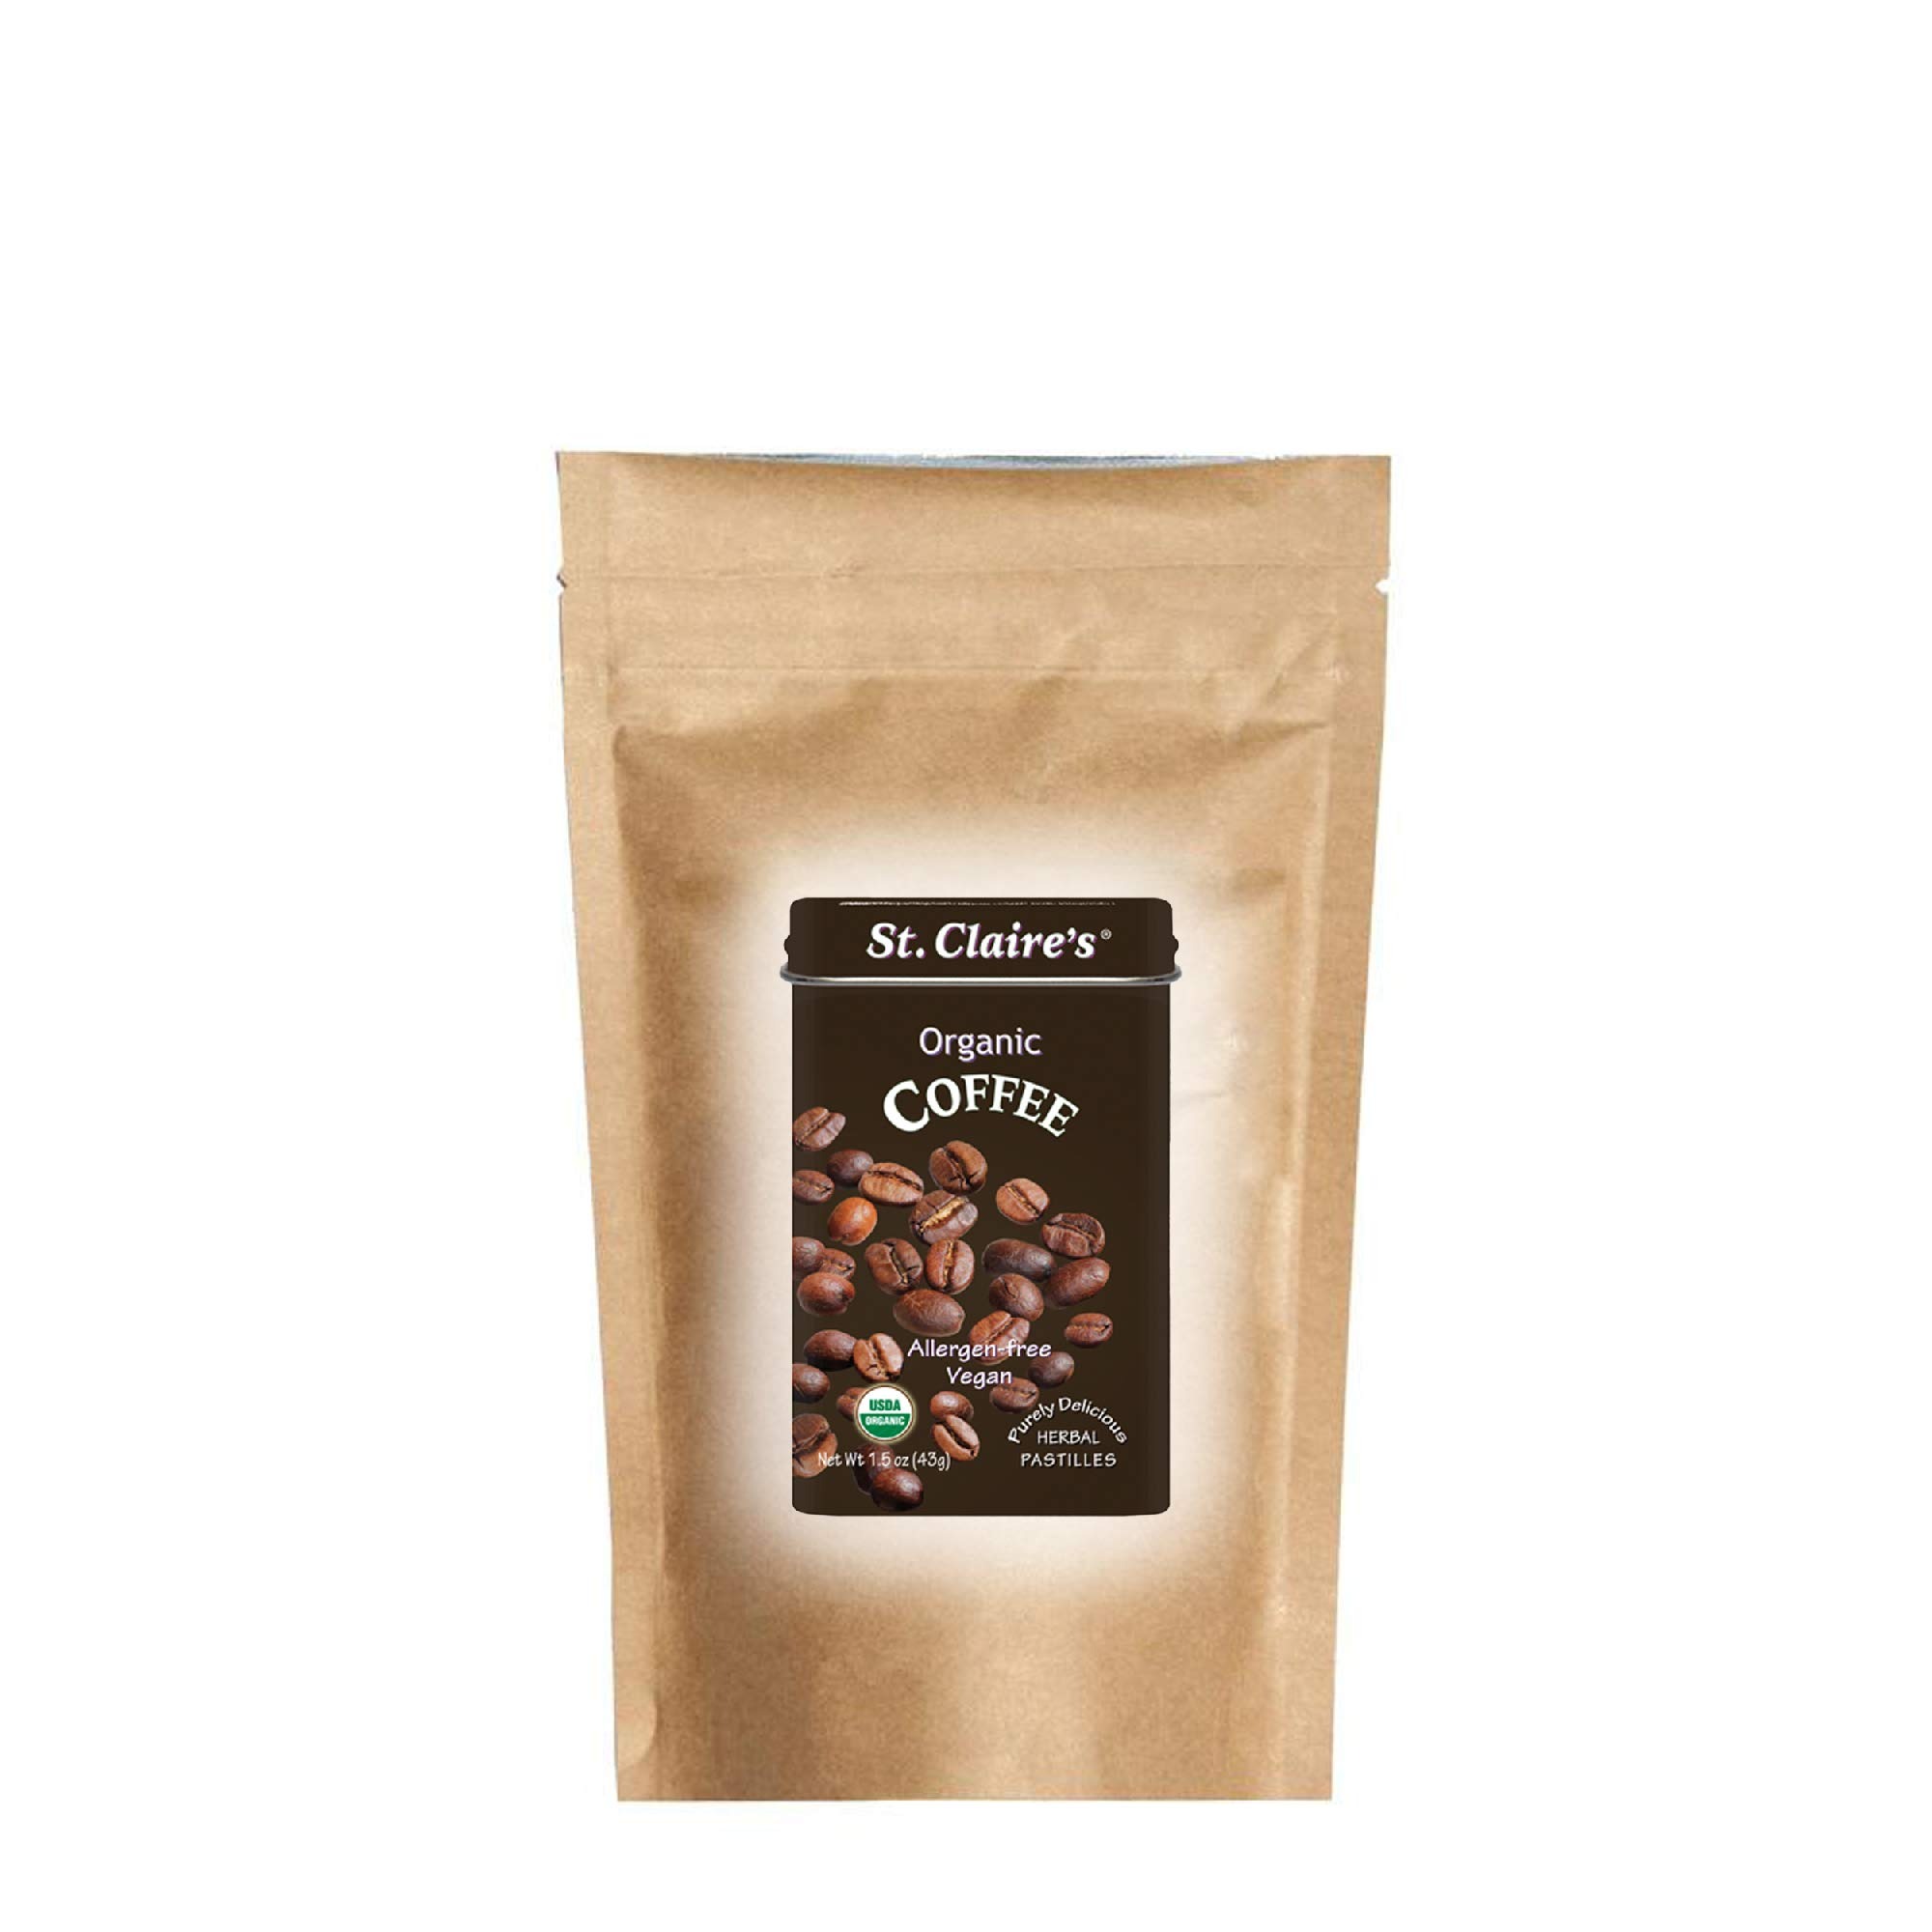
Item Name: St. Claire's Organic Herbal Pastilles, (Coffee, 8 Ounce Refill Bag) | Gluten-Free, Vegan, GMO-Free, Plant-based, Allergen-Free | Made in our Allergen-Free facility
Bullet Point 1: Buy in bulk! Includes over 240 pieces and comes with refill tin.
Bullet Point 2: CERTIFIED ORGANIC, GMO-free, Vegan, Fat-free, Low calorie and Low-glycemic
Bullet Point 3: ALLERGEN-FREE: No gluten, dairy, casein, corn, soy, egg, nuts or tree nuts, fish, shellfish or animal by-products
Bullet Point 4: NATURALLY DELICIOUS: Sweetened with low-glycemic organic molasses granules and flavored with organic coffee extract
Bullet Point 5: LOW CALORIE: At only 3 calories per 1 piece serving, you can enjoy our delicious herbal pastilles guilt-free to your heart's content
Product Description: St. Claire's Organic Coffee Pastilles provide a nice energy boost with a delicious coffee nib taste without the white sugar and artificial flavors. Packaged in an attractive, collectible tin with an inspirational quote printed on the side, this selection is offered here as an 8 Ounce refill bag with over 240 pieces. Ingredients: Organic molasses granules, organic tapioca powder, organic coffee extract. 100% Organic!
Value: 1.0
Unit: Count

Price: 15.75